Beyza Kocatürk

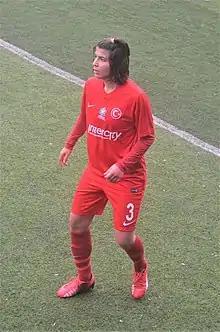
Beyza Kocatürk of Ataşehir Belediyespor in the 2018-19 Turkish Women's First Football League.

Beyza Kocatürk (born 9 December 1996) is a Turkish women's football defender currently playing in the Women's Super League for Ankara BB Fomget with jersey number 3. She played for the national girls' U-17 and the women's U-19 teams, before she became a member of the Turkey women's team.